Momoyamagoryō-mae Station

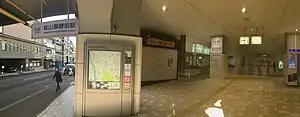
Station entrance, January 2021

is a railway station in the ward of Fushimi, city of Kyoto, Kyoto Prefecture, Japan.